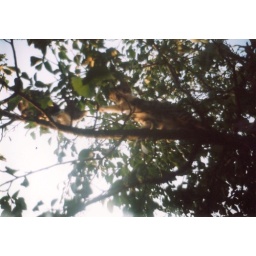
to cats playing in the tree